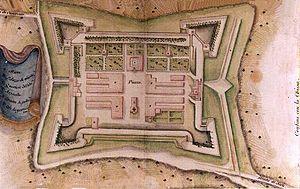
Terra del Sole est une ville construite en 1564 pour le compte de Cosme Iᵉʳ de Toscane par Baldassarre Lanci, originaire d'Urbino. Elle se situe dans l'actuelle région d'Émilie-Romagne. Il s'agit de l'une des premières cités fortifiées à avoir été entièrement pensée selon un schéma géométrique. Elle fut conçue pour symboliser la ville idéale de la Renaissance italienne.